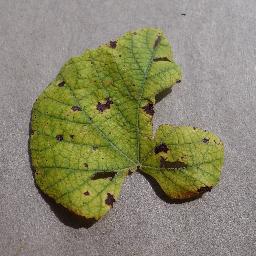
Label: Grape___Leaf_blight_(Isariopsis_Leaf_Spot)